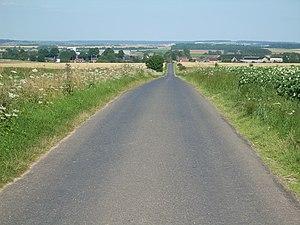
B-6511 Strée, chaussée Brunehault. Près de l’horizon et dans l’axe, la chaussée fait la lisière du bois.
L'histoire du territoire que recouvrait le Nord-Pas-de-Calais, ancienne région administrative française qui a regroupé de 1955 à 2015 les départements du Nord et du Pas-de-Calais, fut longtemps commune avec l'histoire de la Belgique, celle d'une terre qui « pendant près de mille ans servit de champ de bataille à toute l'Europe » et fut disputée depuis la Guerre des Gaules ; à l'époque des invasions barbares, les Francs saliens s'y établirent, et elle fut le berceau de la dynastie mérovingienne.